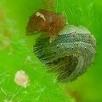
Crop: Maize
Condition: spodoptera-frugiperda-p